Tokyo Stories: A Literary Stroll

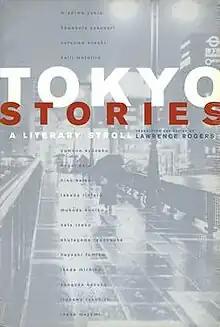

Tokyo Stories: A Literary Stroll is an anthology of Japanese short stories set in Tokyo. The translator and editor Lawrence Rogers won the Japan–U.S. Friendship Commission Prize for the Translation of Japanese Literature from the Donald Keene Center of Japanese culture in 2004 for his work on this book. The stories are ordered by the areas of Tokyo in which they take place.